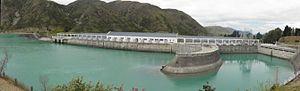
Le secteur de l'énergie en Nouvelle-Zélande présente plusieurs caractéristiques originales :